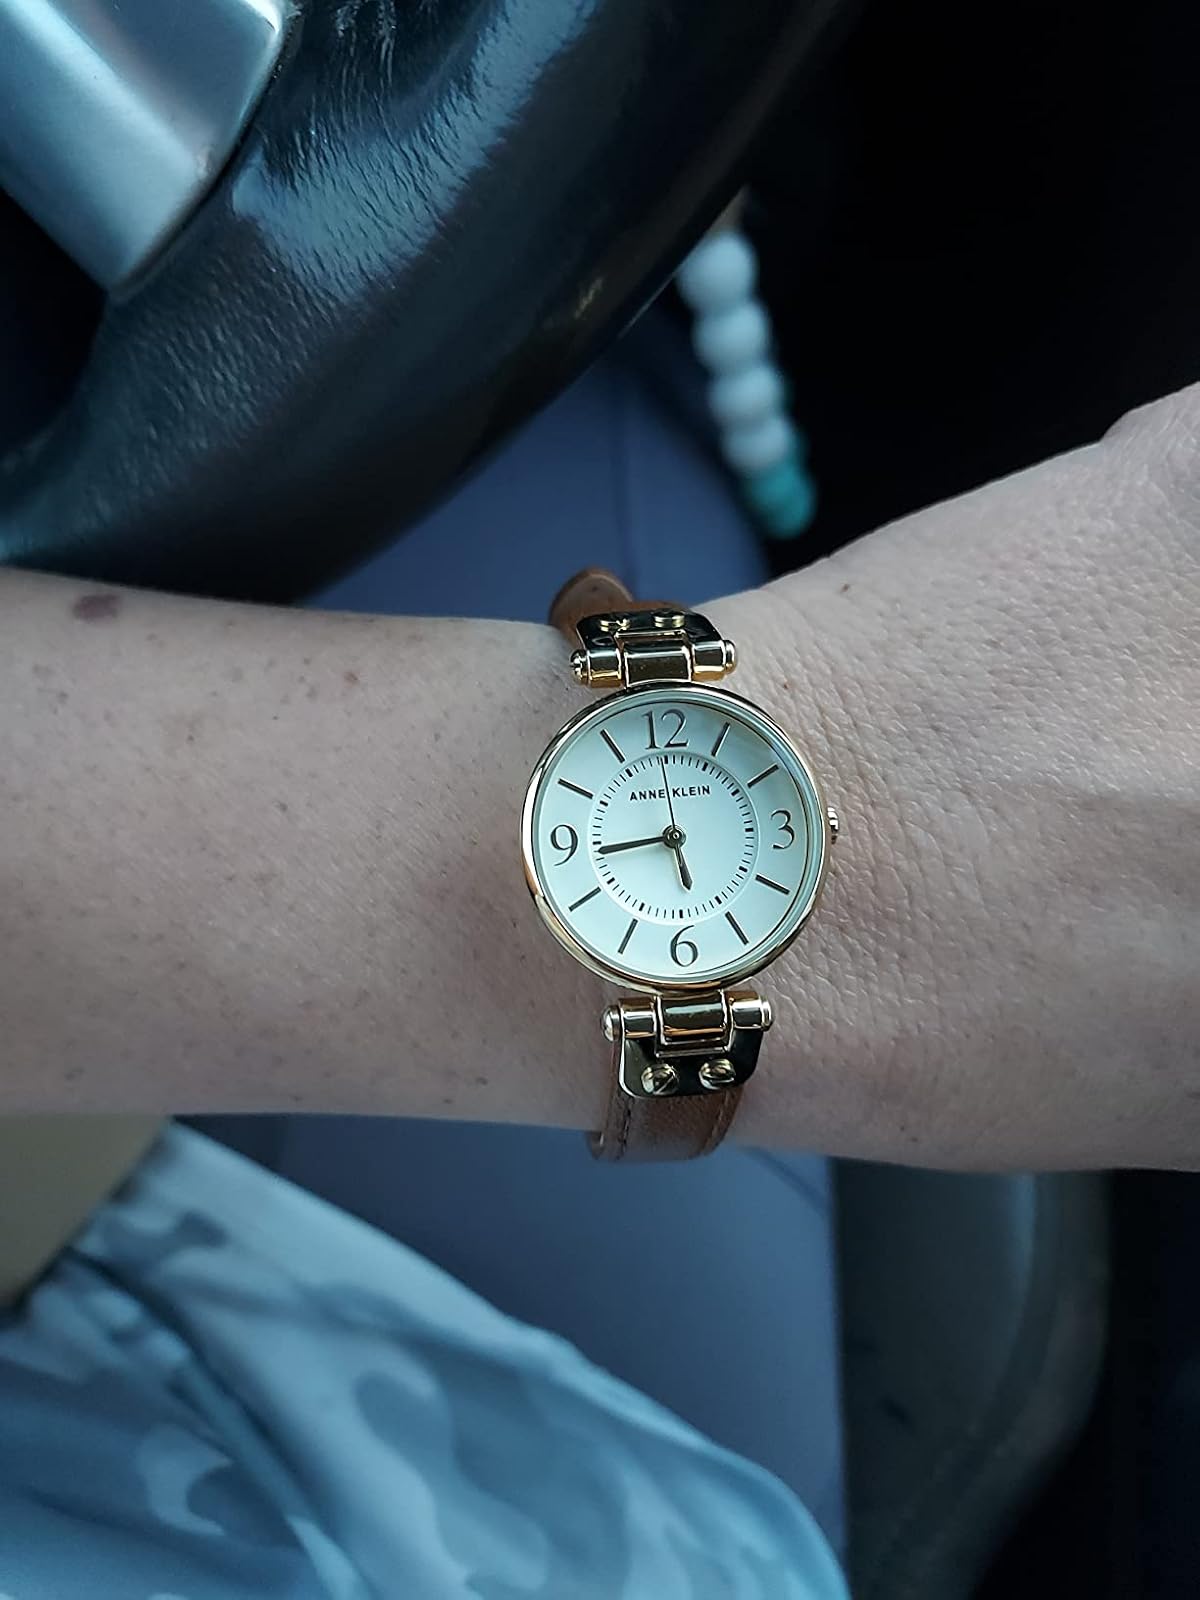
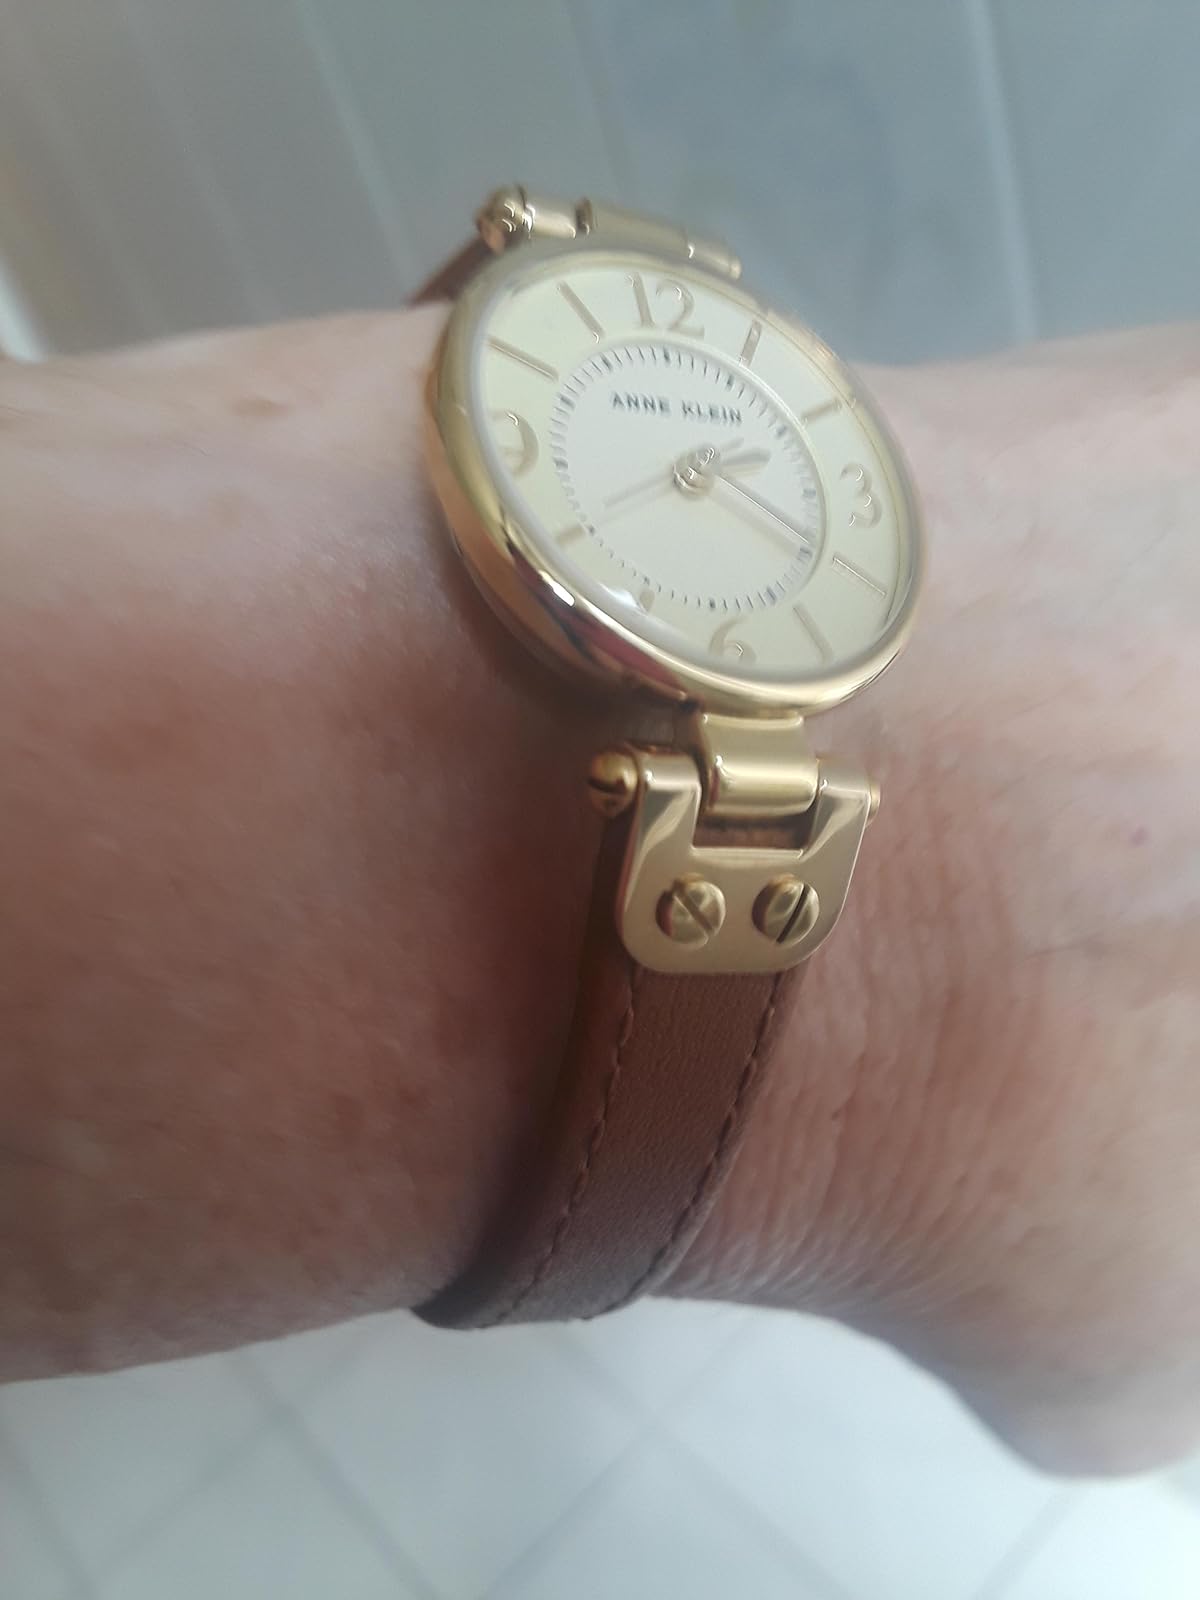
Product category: accessories_watch
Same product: yes